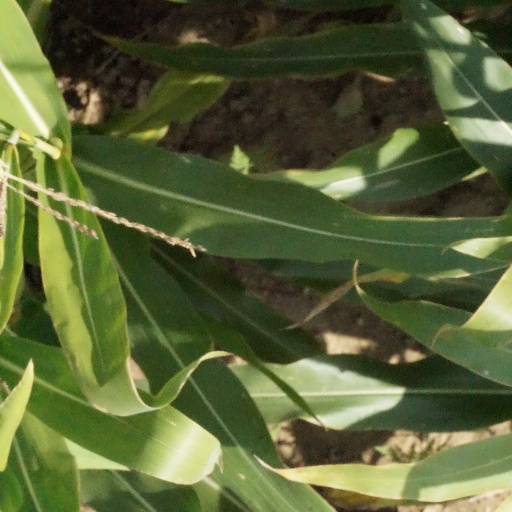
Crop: maize; corn